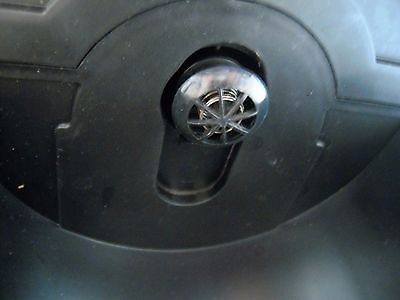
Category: coffee maker